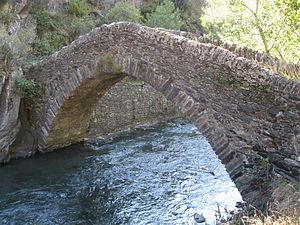
Cet article recense les édifices protégés d'Andorre.
Le pont de Sant Antoni de la Grella est un pont médiéval de la principauté d'Andorre, restauré au XXᵉ siècle. Il est construit sur l'ancien chemin royal qui allait de La Massana à Andorre-la-Vieille. Il est situé à côté de l'église Sant Antoni de la Grella. Il permet de franchir la rivière Valira nord.